Integral field spectrograph

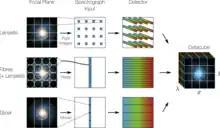
The three techniques used by integral field spectrographs, using lenslet arrays, bundles of optical fibres (possibly with lenslets) or slicing mirrors.

Integral field spectrographs use so-called Integral Field Units (IFUs) to reformat incoming light from a small field of view, typically rectangular or hexagonal, into a more suitable shape. This reformatted image can then be spectrally dispersed onto a detector by a diffraction grating, such that none of the spectra of each spatial element overlap. There are currently three different IFU flavors, using respectively a lenslet array, a fiber array or a mirror array.